54th Massachusetts Infantry Regiment

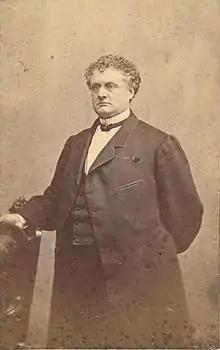
Massachusetts Gov. John A. Andrew ordered the formation of the 54th Massachusetts after receiving authorization from Secretary of War Stanton

General recruitment of African Americans for service in the Union Army was authorized by the Emancipation Proclamation issued by President Lincoln on January 1, 1863. Secretary of War Edwin M. Stanton accordingly instructed the Governor of Massachusetts, John A. Andrew, to begin raising regiments including "persons of African descent" on January 26, 1863. Andrew selected Robert Gould Shaw to be the regiment's colonel and Norwood Penrose "Pen" Hallowell to be its lieutenant colonel. Like many officers of regiments of African-American troops, both Robert Gould Shaw and Hallowell, captains at the time, were promoted several grades. The rest of the officers were evaluated by Shaw and Hallowell: these officers included Luis Emilio, and Garth Wilkinson "Wilkie" James, brother of Henry James and William James. Many of these officers were of abolitionist families, and Governor Andrew himself chose several. Lt. Col. Norwood Hallowell was joined by his younger brother Edward Needles Hallowell, who commanded the 54th as a full colonel for the rest of the war after Shaw's death. Twenty-four of the 29 officers were veterans, but only six had been previously commissioned.